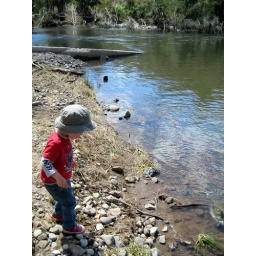
Cam throwing rocks in Cotter river